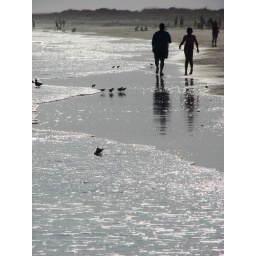
Two people walking in the distance on a beach with their reflections in the water